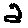
Label: 2